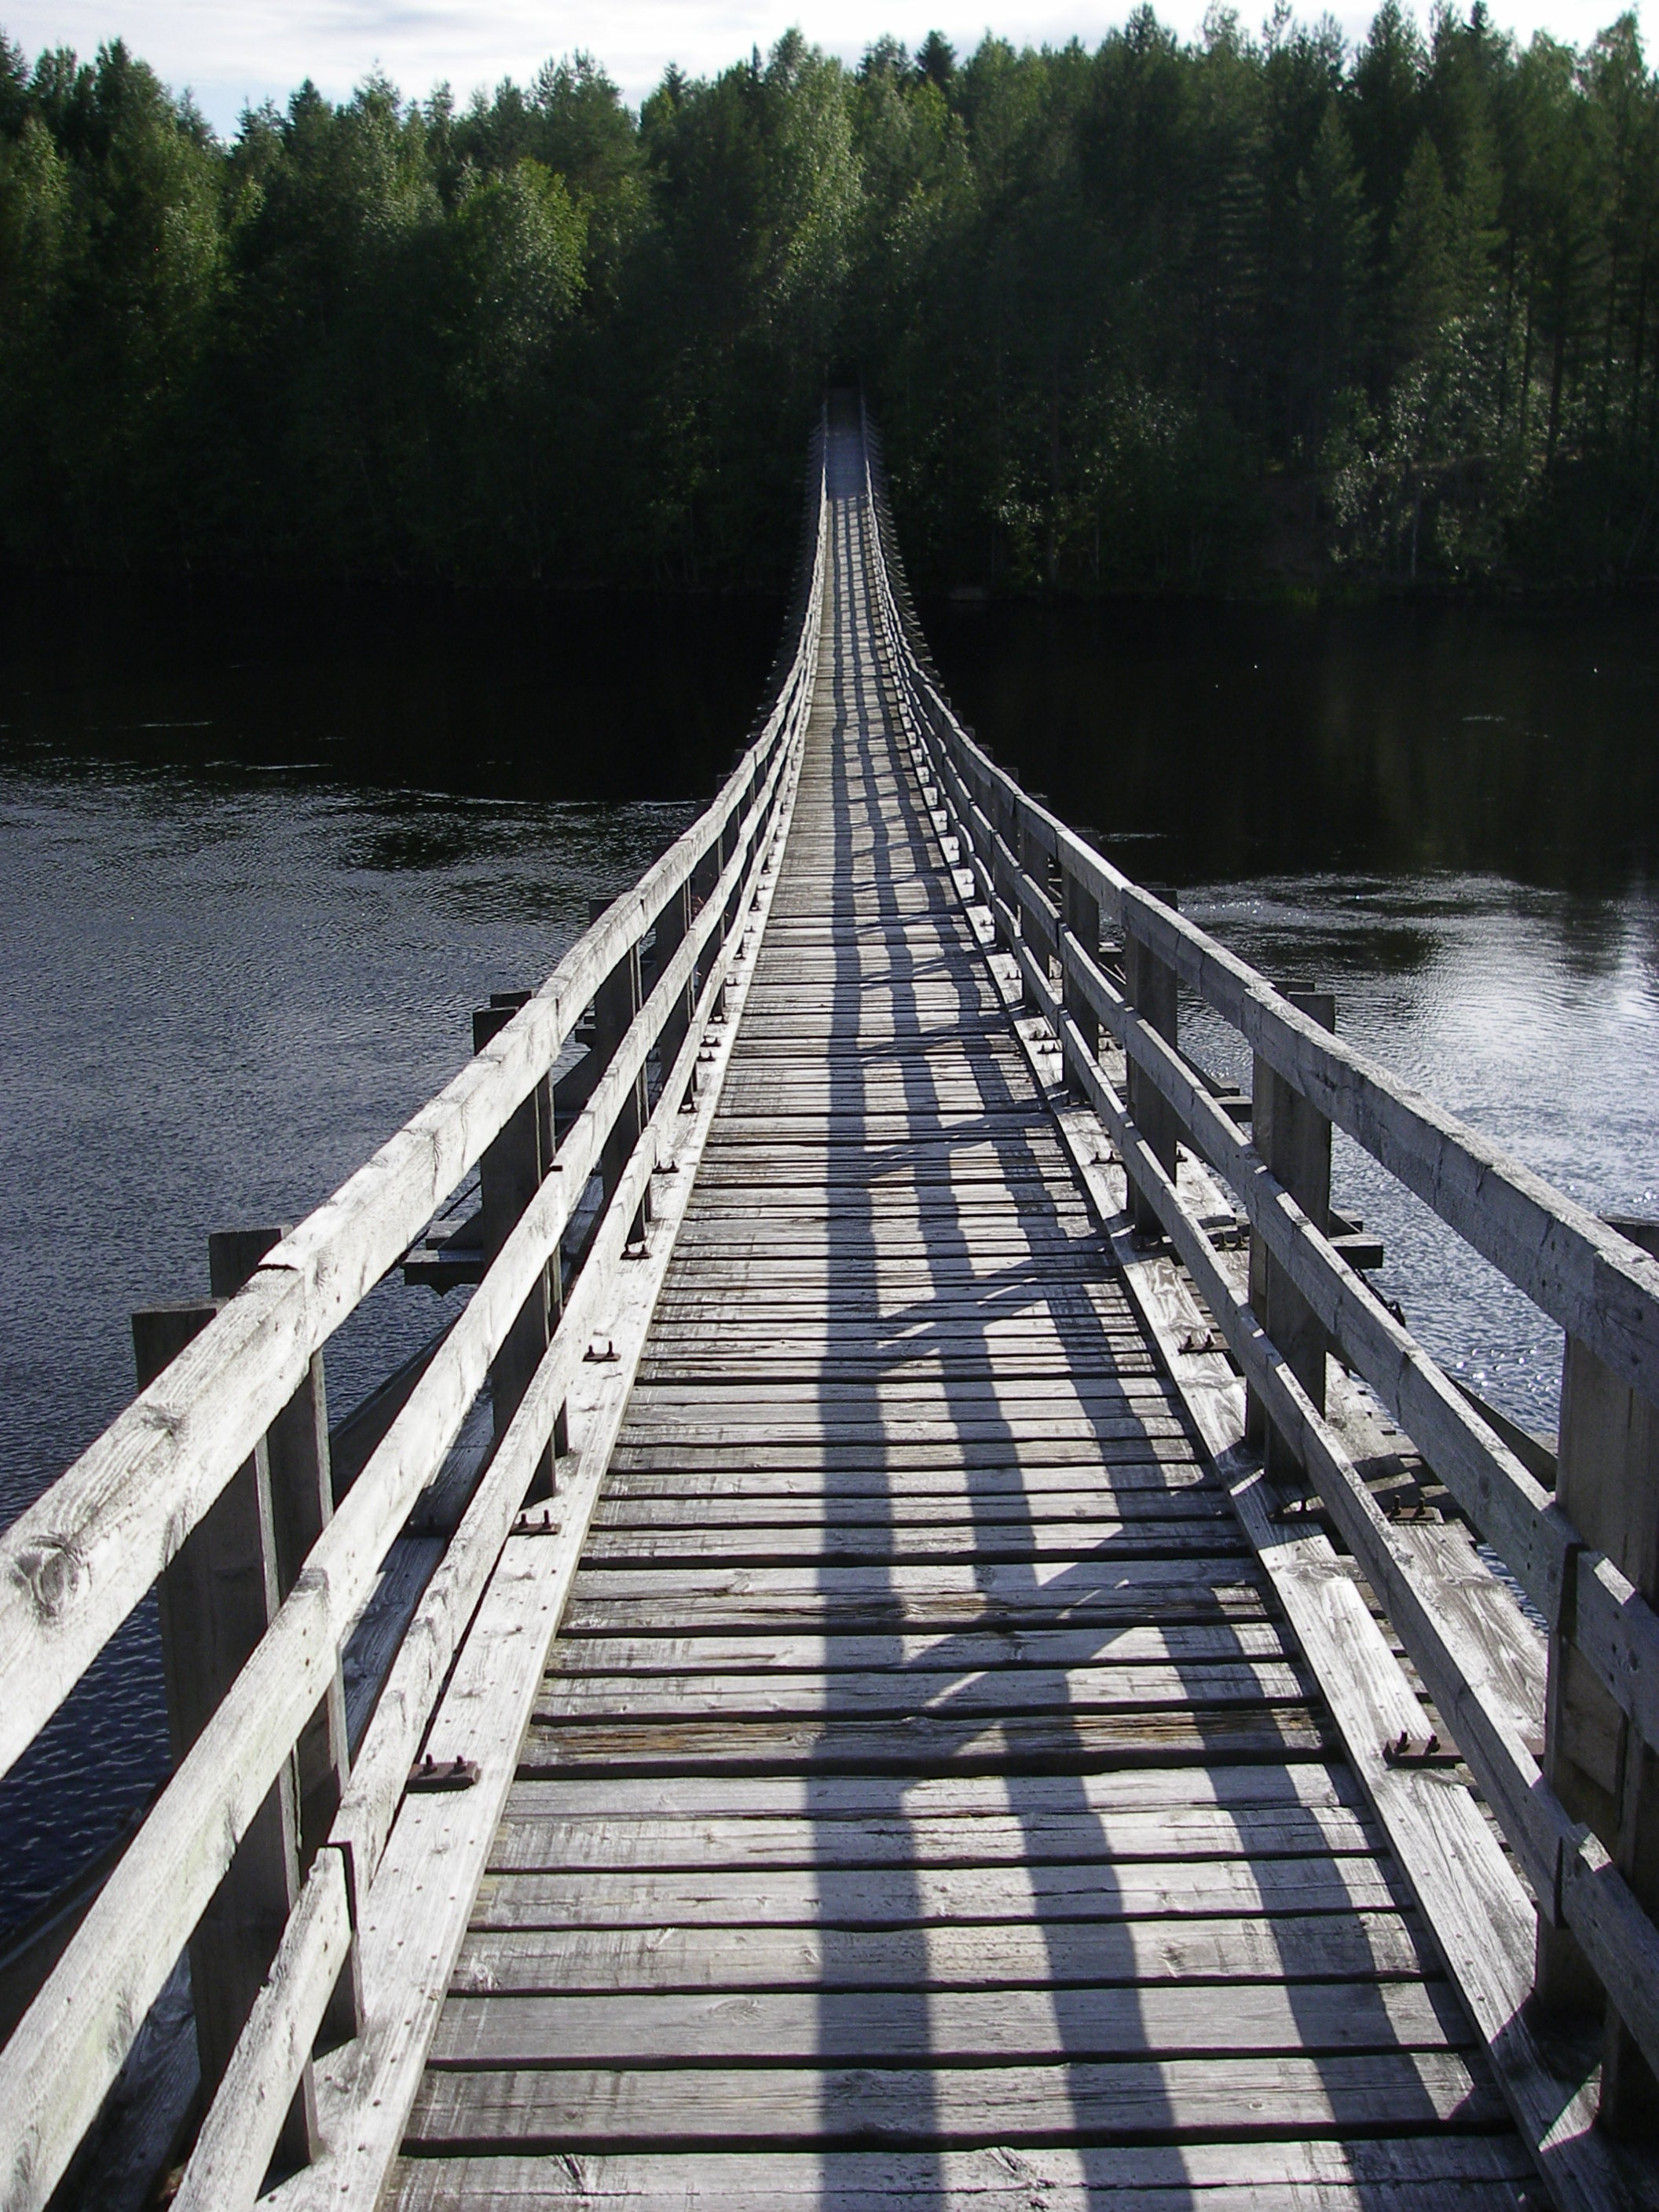
water, track, bridge, river, walkway, suspension bridge, nonbuilding structure, exceed, the wooden bridge